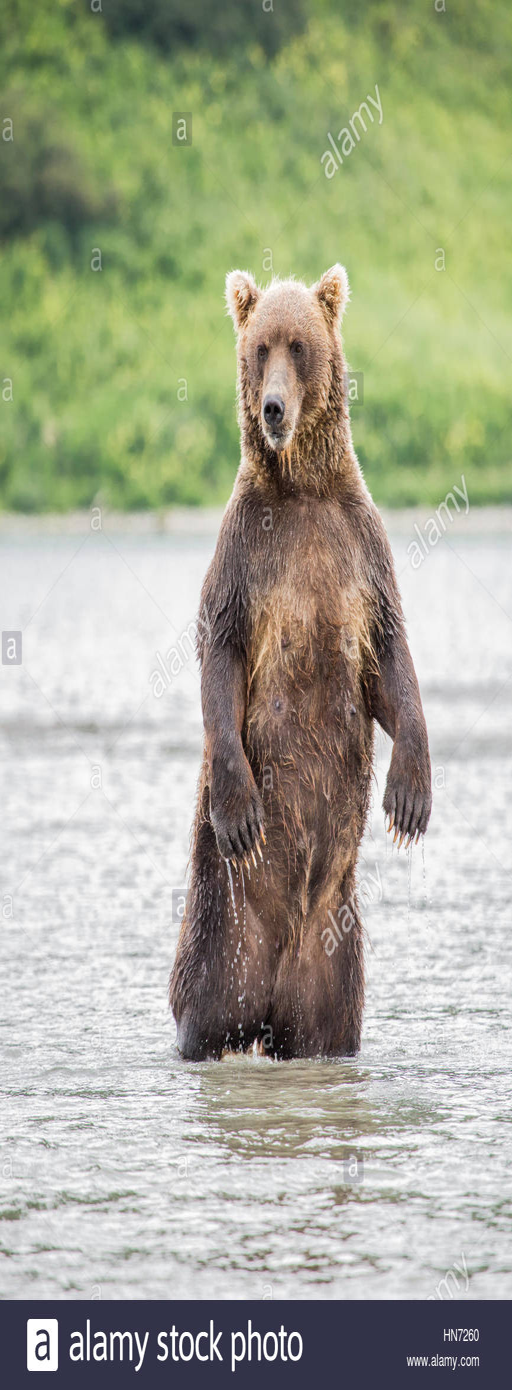
the bear stands on its hind legs